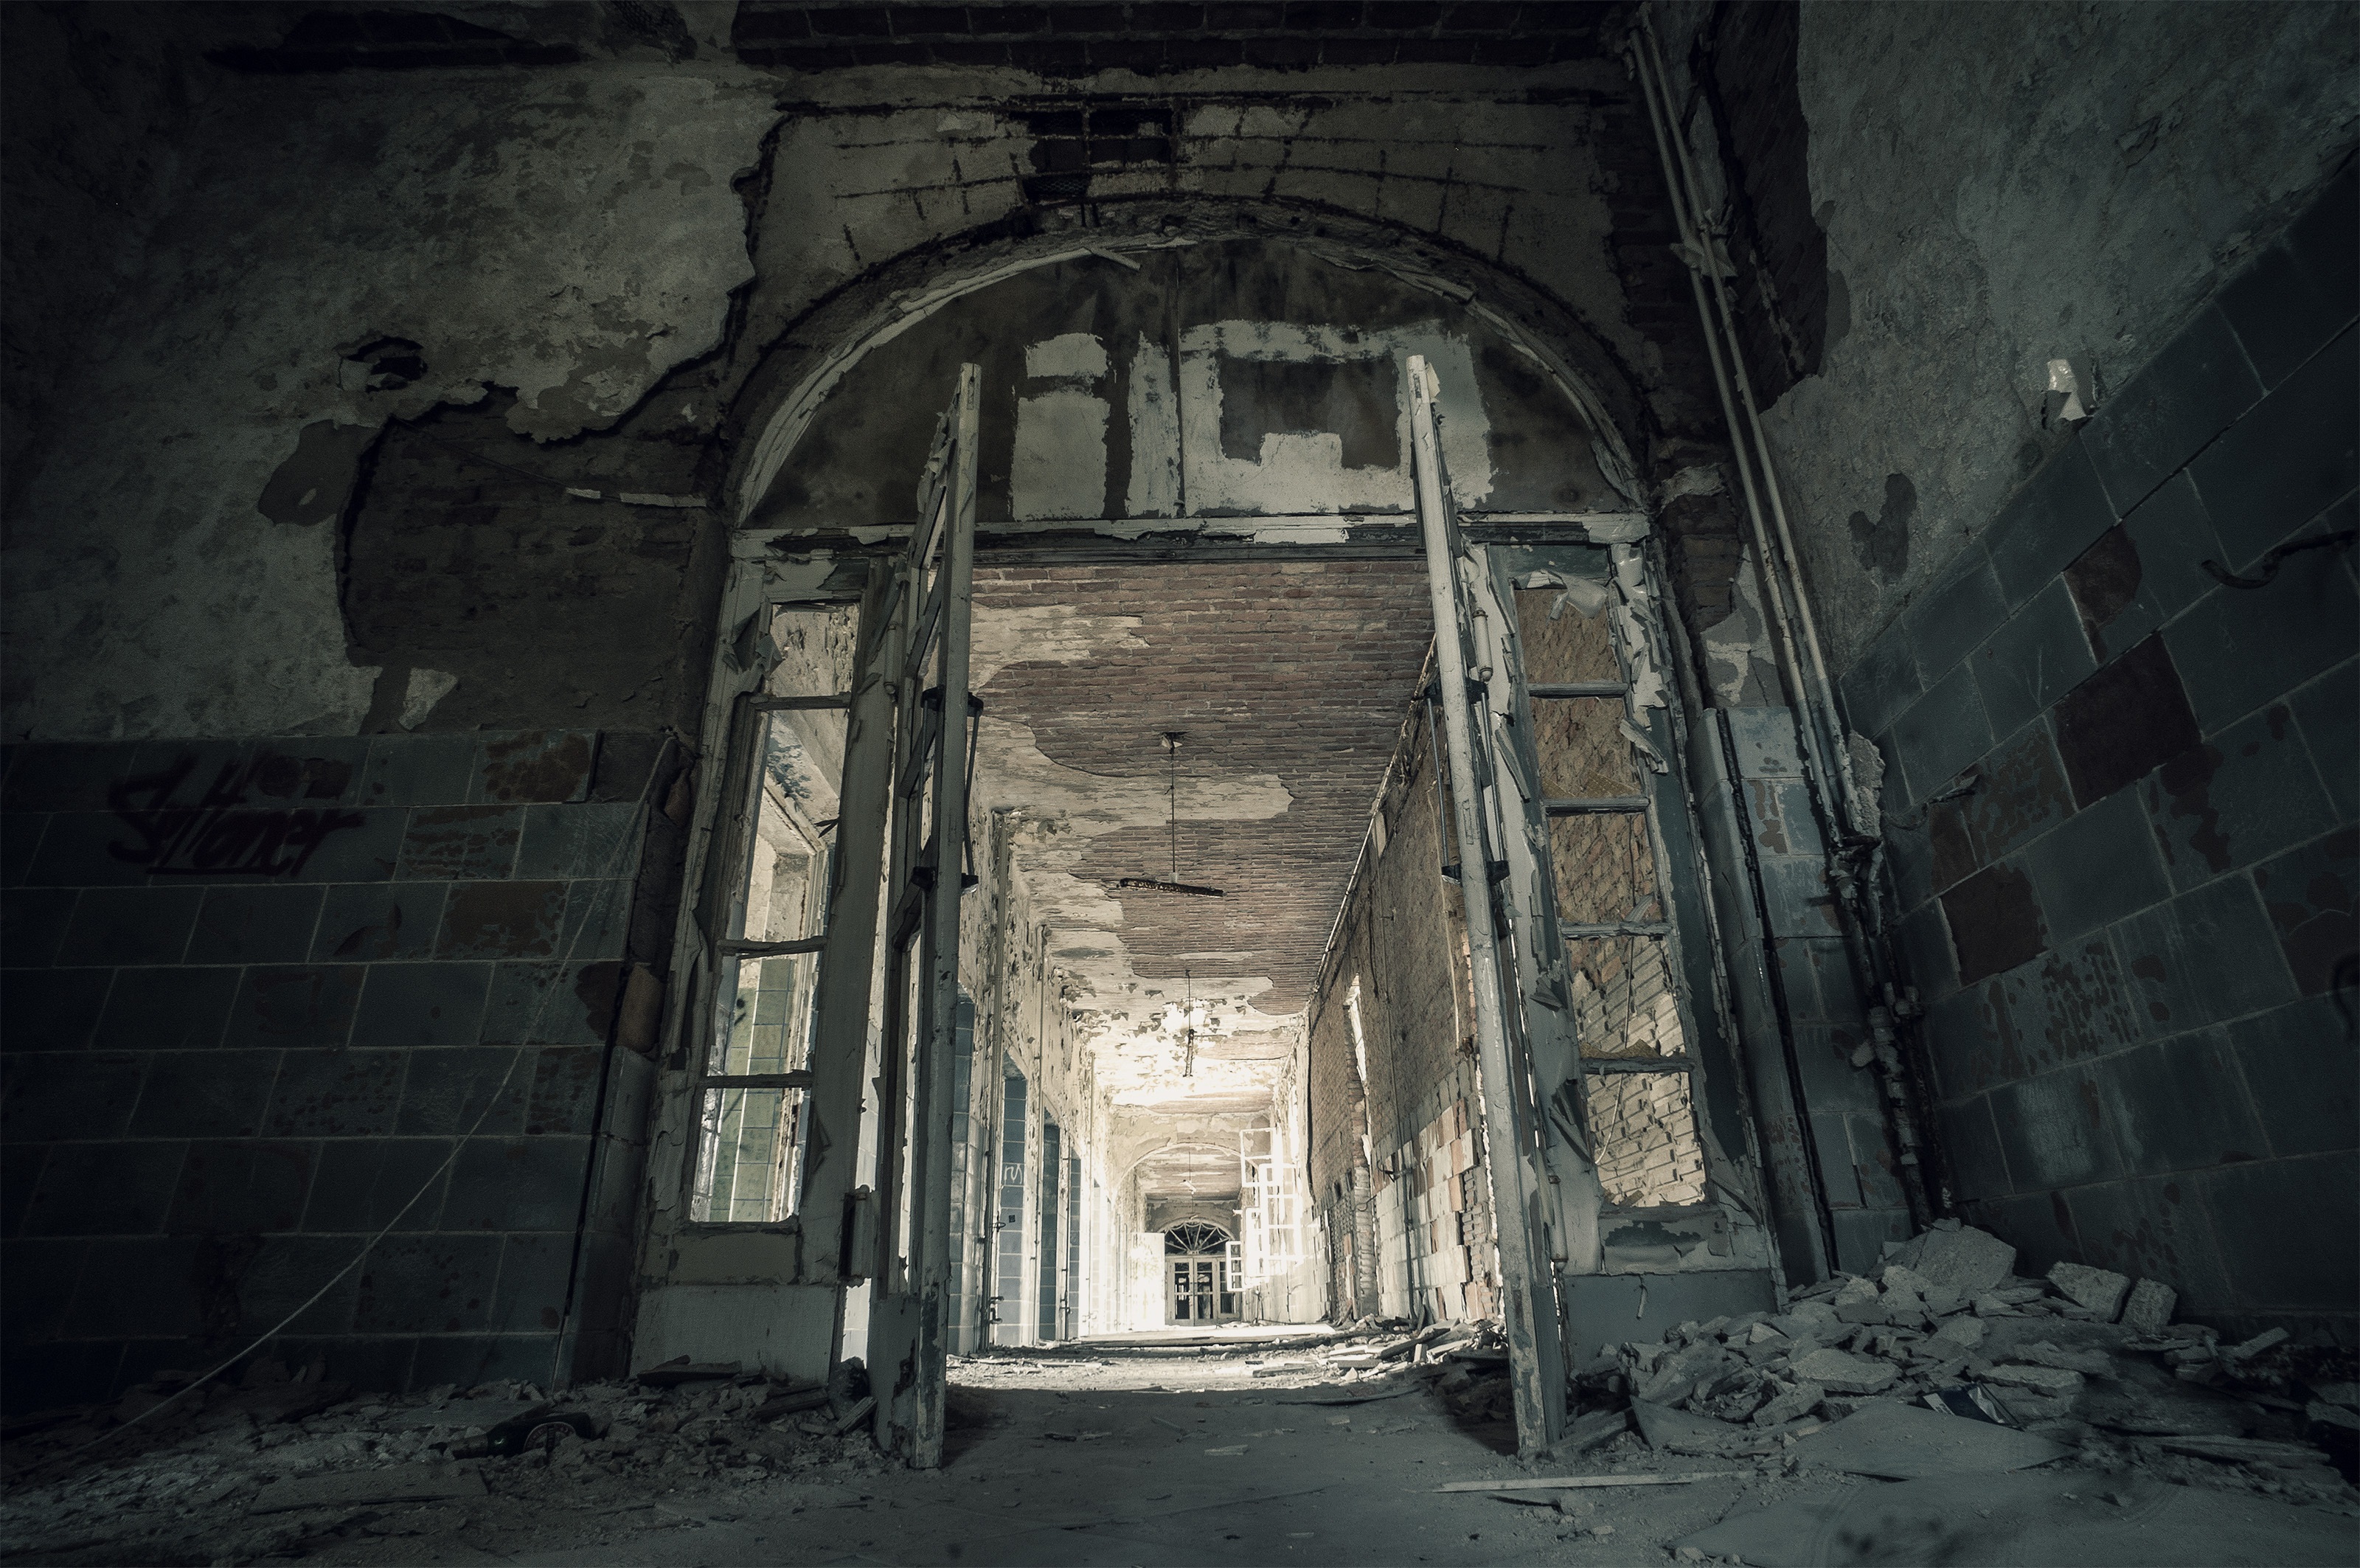
light, house, interior, building, old, alley, spooky, urban, abandoned, dirty, darkness, decay, monochrome, temple, urbex, ruins, lostplace, exploration, forgotten, ruined, crypt, ancient history